Livingston Island

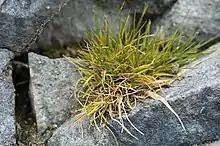
Antarctic hairgrass, an Antarctic flowering plant

The local variety of the Antarctic Peninsula weather is particularly changeable, windy, humid and sunless. Says Australian mountaineer Damien Gildea who climbed in the area: ‘Livingston got just about the worst weather in the world’. A US seasonal field camp on Byers Peninsula was wrecked by storm and emergency evacuated in February 2009. Whiteouts are common, and blizzards can occur at any time of the year. Temperatures are rather constant, with diurnal temperature variations seldom exceeding a few degrees. Wind chill temperatures could be up to lower than actual ones. The highest daily temperature recorded on the island is (measured at the Chilean Base), and the lowest is (at the Spanish base).